Birgir Ármannsson

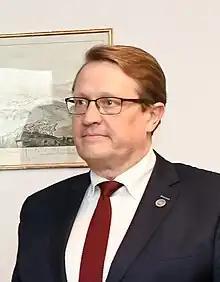
Birgir in 2022

Birgir Ármannsson (born 12 June 1968) is a member of parliament of the Althing, the Icelandic parliament. He is a member of the Independence Party. He was educated at the University of Iceland and King's College London. From 2021 to 2024, he was the Speaker of the Althing. He was succeeded on 1 December 2024 by Ásthildur Lóa Þórsdóttir as acting speaker.